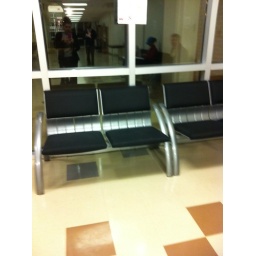
These chairs in the Foy building are not green.